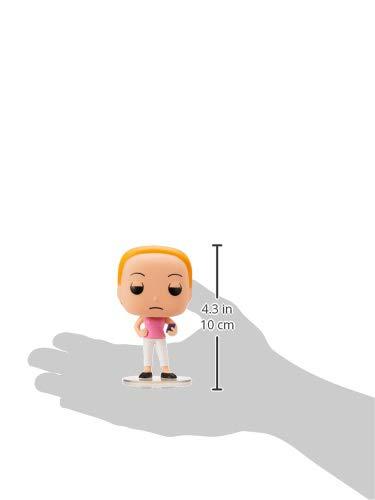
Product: Funko Pop! Animation: Rick & Morty - Summer Collectible Figure
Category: Toys & Games | Collectible Toys
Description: From Rick and morty, summer, as a stylized pop vinyl from Funko.
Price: $6.47
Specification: ProductDimensions:2.5x2.5x3.8inches|ItemWeight:3.04ounces|ShippingWeight:3.2ounces(Viewshippingratesandpolicies)|DomesticShipping:ItemcanbeshippedwithinU.S.|InternationalShipping:ThisitemcanbeshippedtoselectcountriesoutsideoftheU.S.LearnMore|ASIN:B0758XDRYH|Itemmodelnumber:22960|Manufacturerrecommendedage:5yearsandup